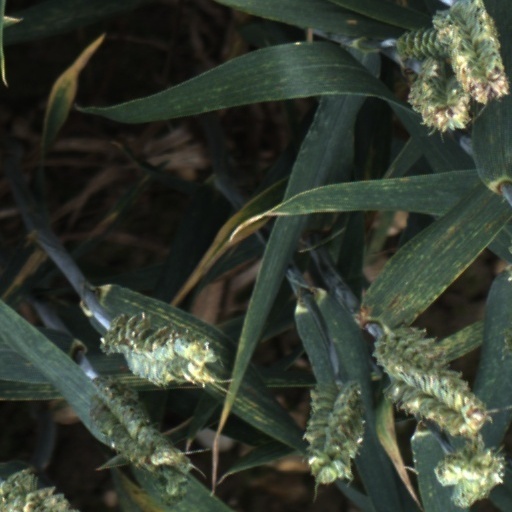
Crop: wheat